Sean Long

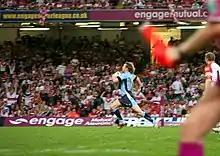
Long scoring a try against Wigan in 2008

He played in 2008's Super League XIII Grand Final defeat by Leeds.